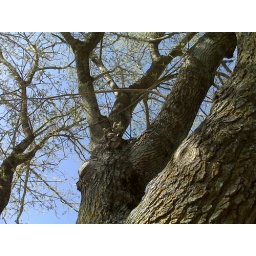
On the road soon ;-)Uploading from the phone for the week now. Enjoy the ride!!!Sent via BlackBerry by AT&amp;amp;T